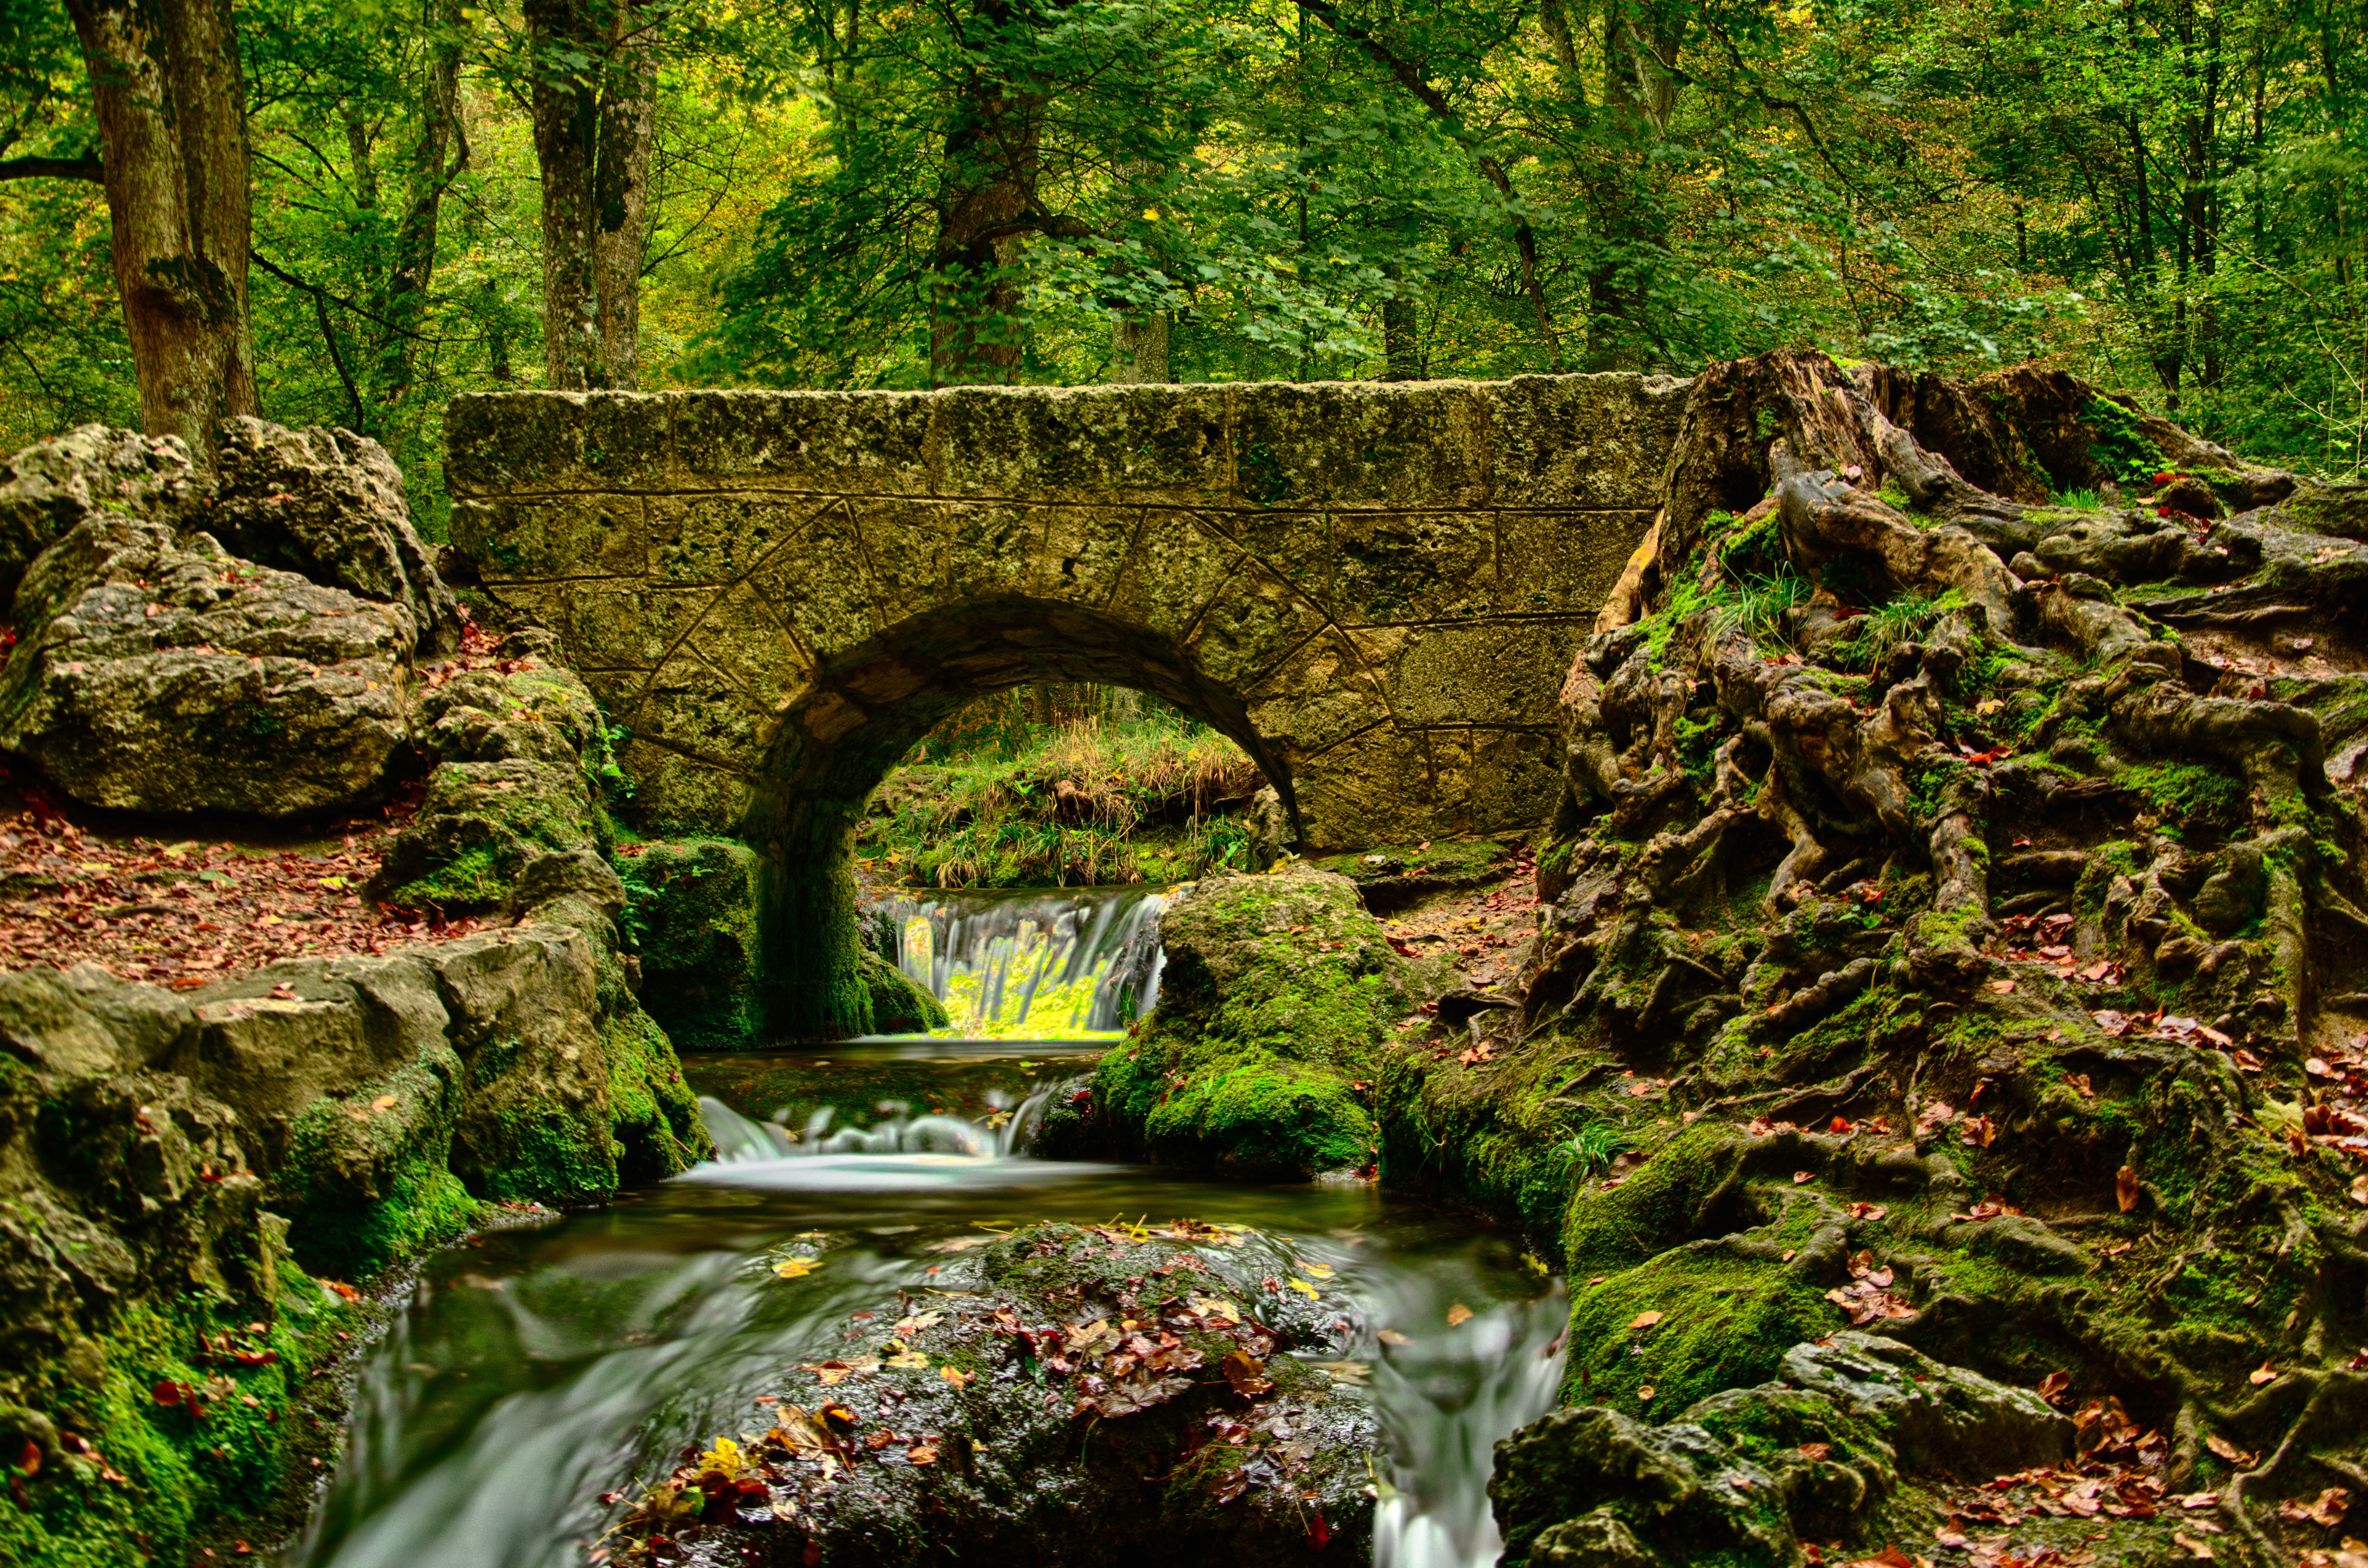
landscape, tree, water, nature, forest, bridge, leaf, flower, river, pond, idyllic, stream, green, jungle, autumn, botany, garden, root, trees, leaves, hdr, vegetation, rainforest, germany, botanical garden, woodland, bach, habitat, waters, water feature, ecosystem, deciduous trees, stone bridge, water running, baden w rttemberg, bad urach, br hl bach, urach waterfall, swabian alb, old growth forest, natural environment